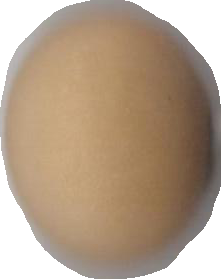
Variety: Anjasmoro